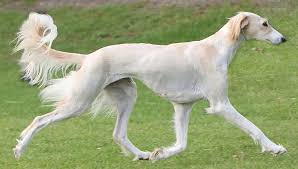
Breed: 206-n000051-Saluki